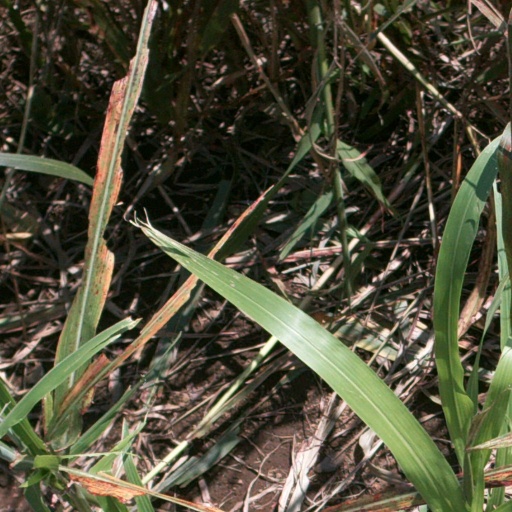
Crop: sorghum